T-62

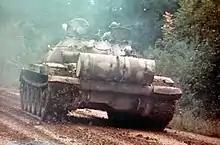
A rear view of a T-62 with two optional 200-litre drum-type fuel tanks

The T-62 uses torsion bar suspension. It has five pairs of rubber-tired road wheels, a drive sprocket at the rear and an idler at the front on each side, with no return rollers. The first and last road wheels each have a hydraulic shock absorber. The tank is powered by the V-55 12-cylinder 4-stroke one-chamber 38.88-litre water-cooled diesel engine developing 581 hp (433 kW) at 2,000 rpm. This is the same engine as the one used in the T-55.